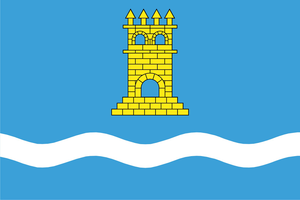
Lliçà d'Amunt est une commune de la comarque du Vallès Oriental dans la province de Barcelone en Catalogne.